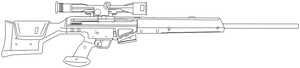
Heckler & Koch PSG1
PSG1 er en riffel lavet af den tyske våbenproducent Heckler & Koch.